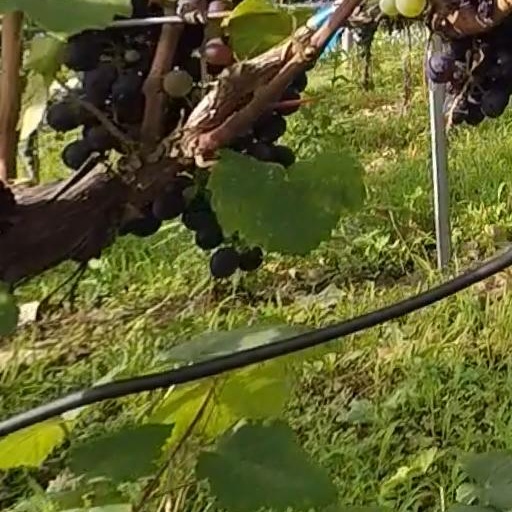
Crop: grape